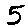
Label: 5